Bauhaus Dessau Foundation

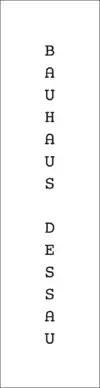
The Bauhaus Dessau Foundation's Logo

Today, the Bauhaus building in Dessau-Roßlau is part of the Bauhaus and its Sites in Weimar, Dessau and Bernau World Heritage Site.